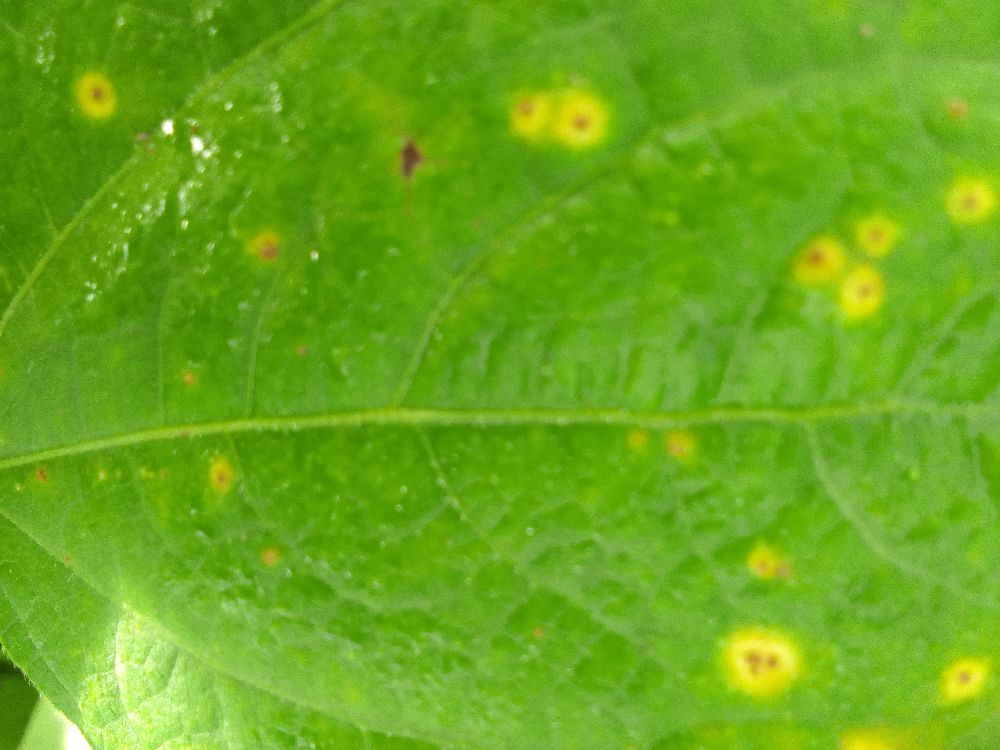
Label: rust